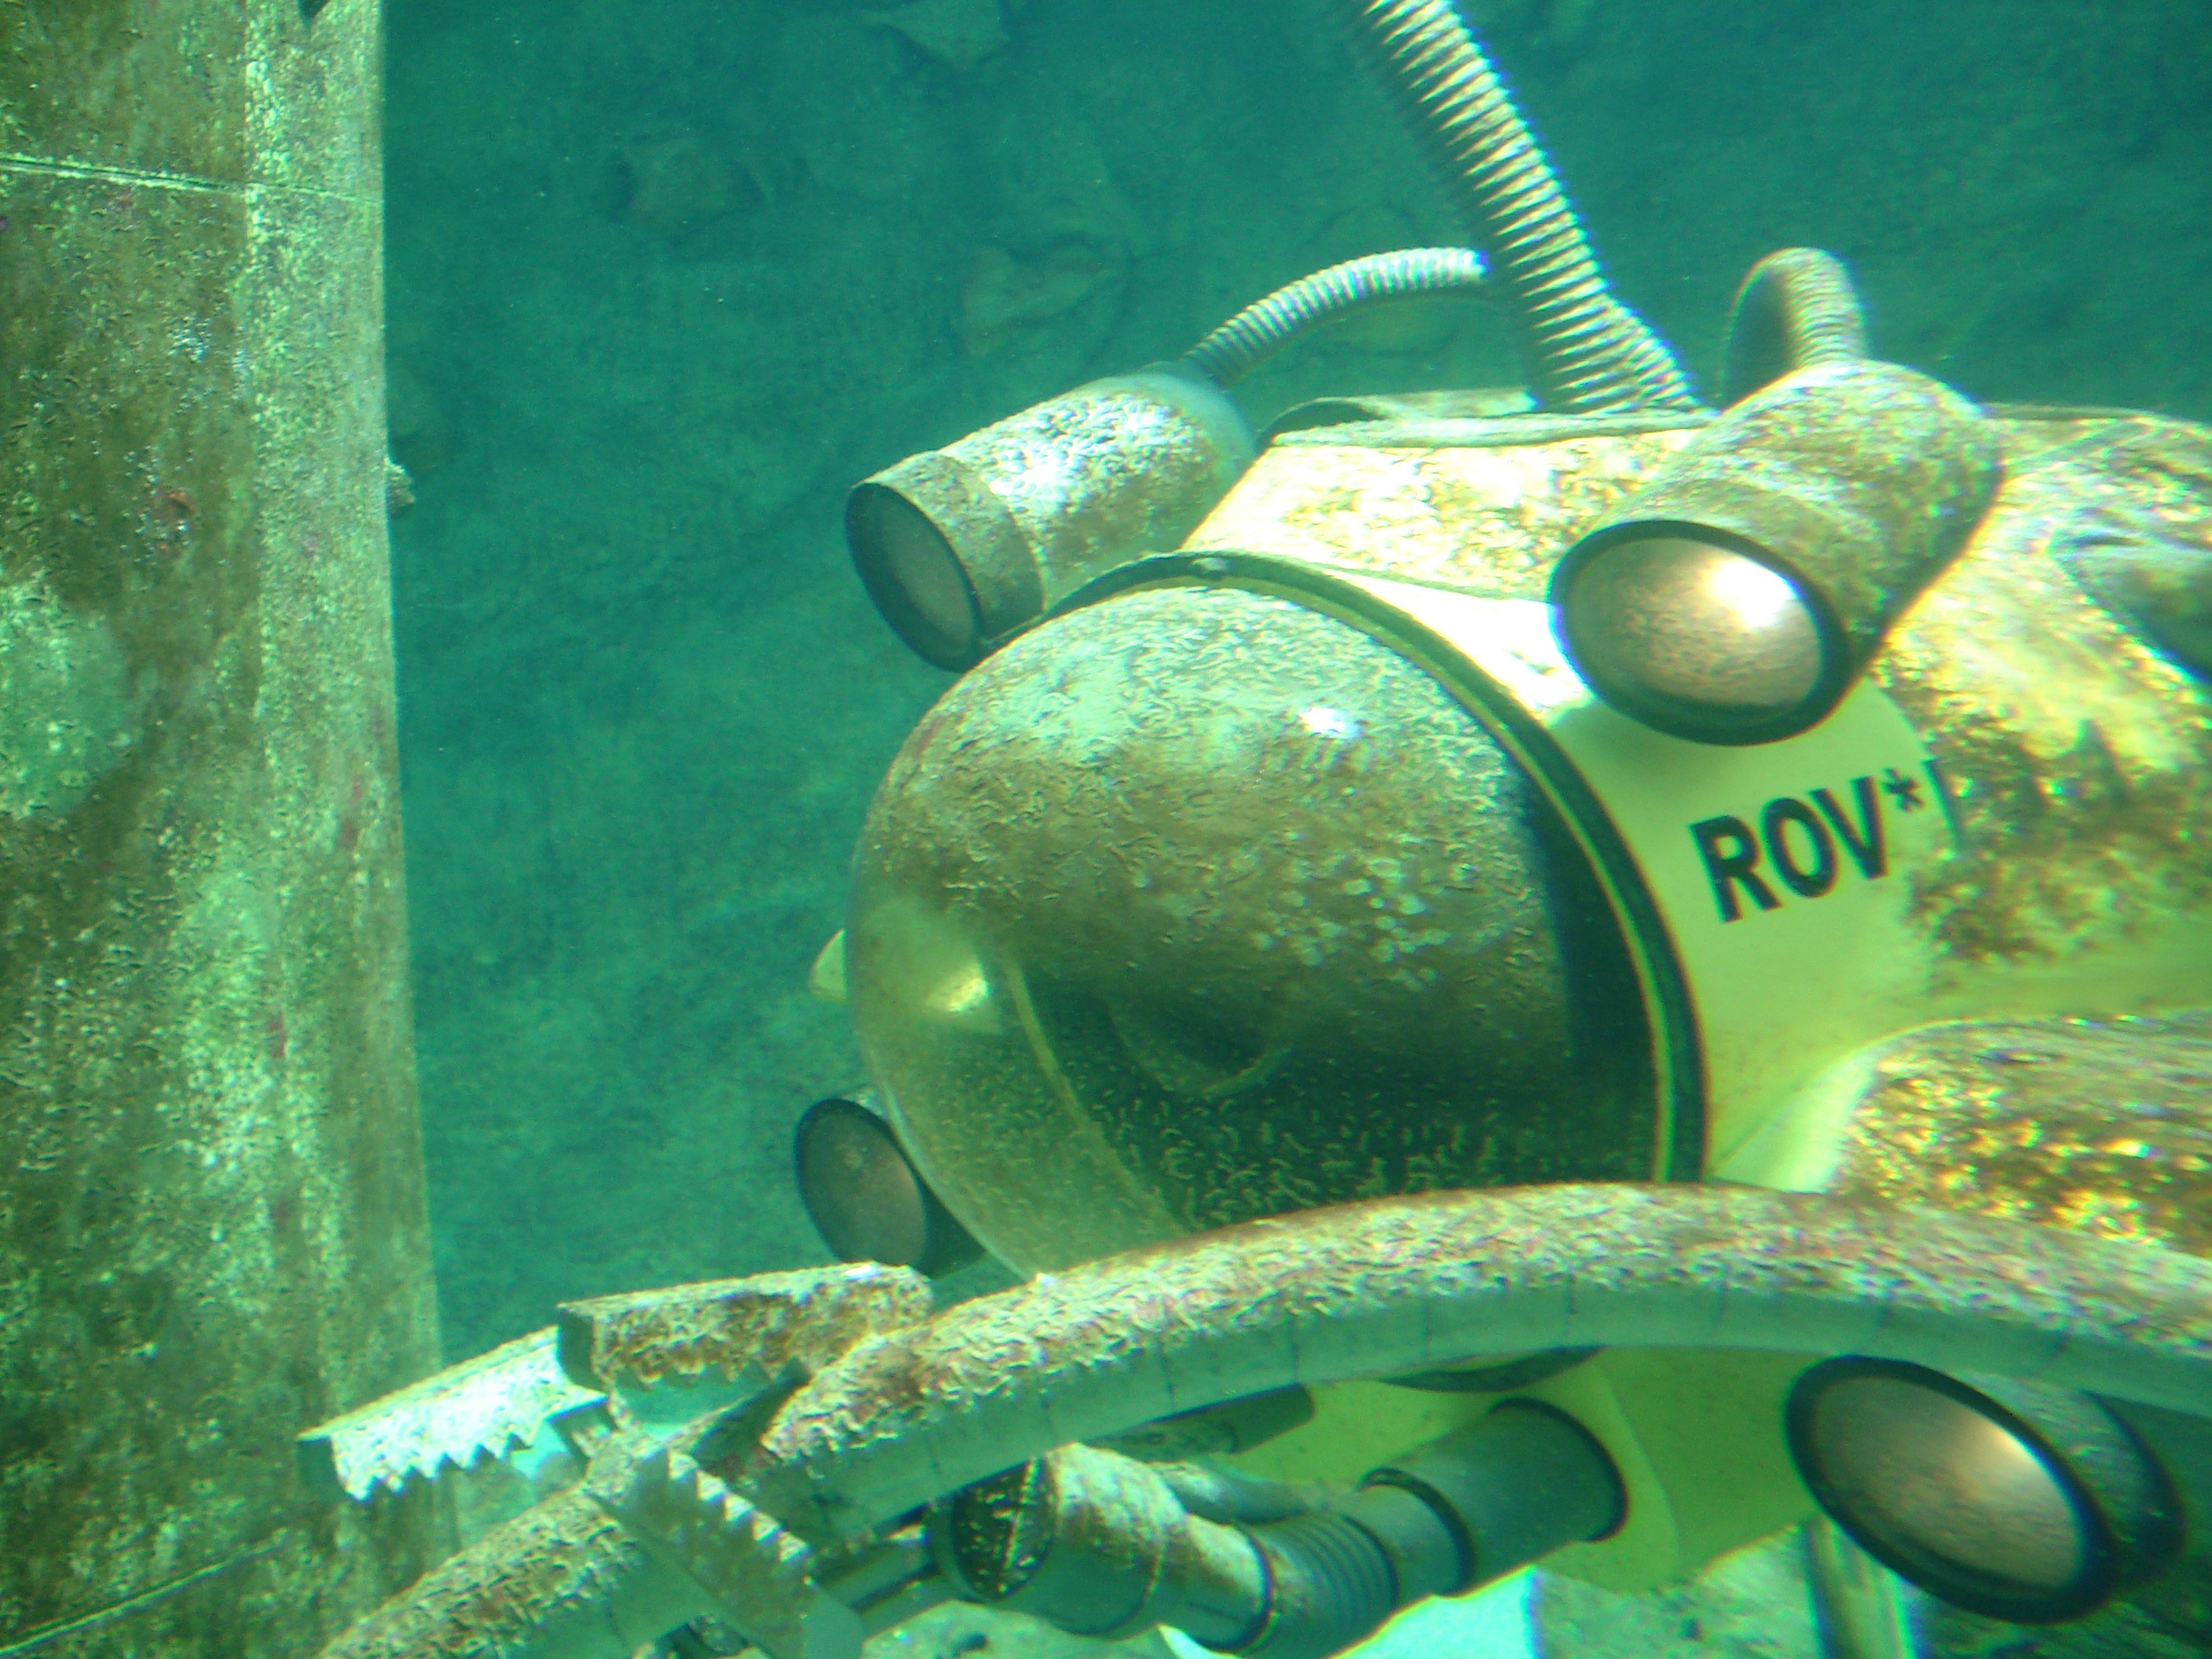
diving, underwater, green, biology, fish, coral reef, reef, submarine, divers, macro photography, organism, scuba diving, marine biology, coral reef fish, deep sea fish, diving robot